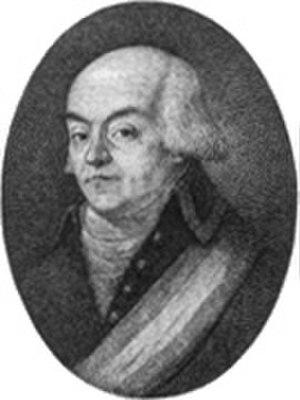
Johann Rudolf Dolder, né le 17 octobre 1753 à Meilen et mort le 17 février 1807 à Aarau, est un homme politique suisse. Il est une figure importante de la politique de la République helvétique, et devient à partir de 1803 l'un des principaux instigateurs des lois du canton d'Argovie.